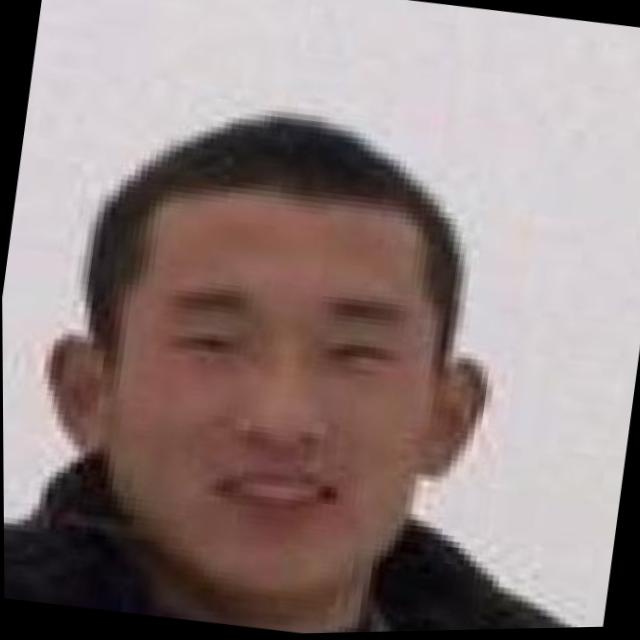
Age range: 13-20